Sonic Mega Collection

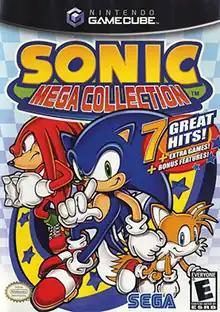
North American GameCube box art

is a video game compilation developed by Sonic Team and published by Sega in 2002 for the GameCube. It is a compilation of several "Sonic the Hedgehog" games originally released for the Genesis, along with a few other Sega-published titles for the system.